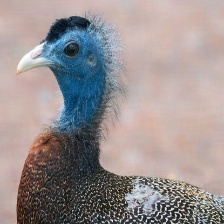
Species: GREAT ARGUS
Scientific name: ARGUSIANUS ARGU